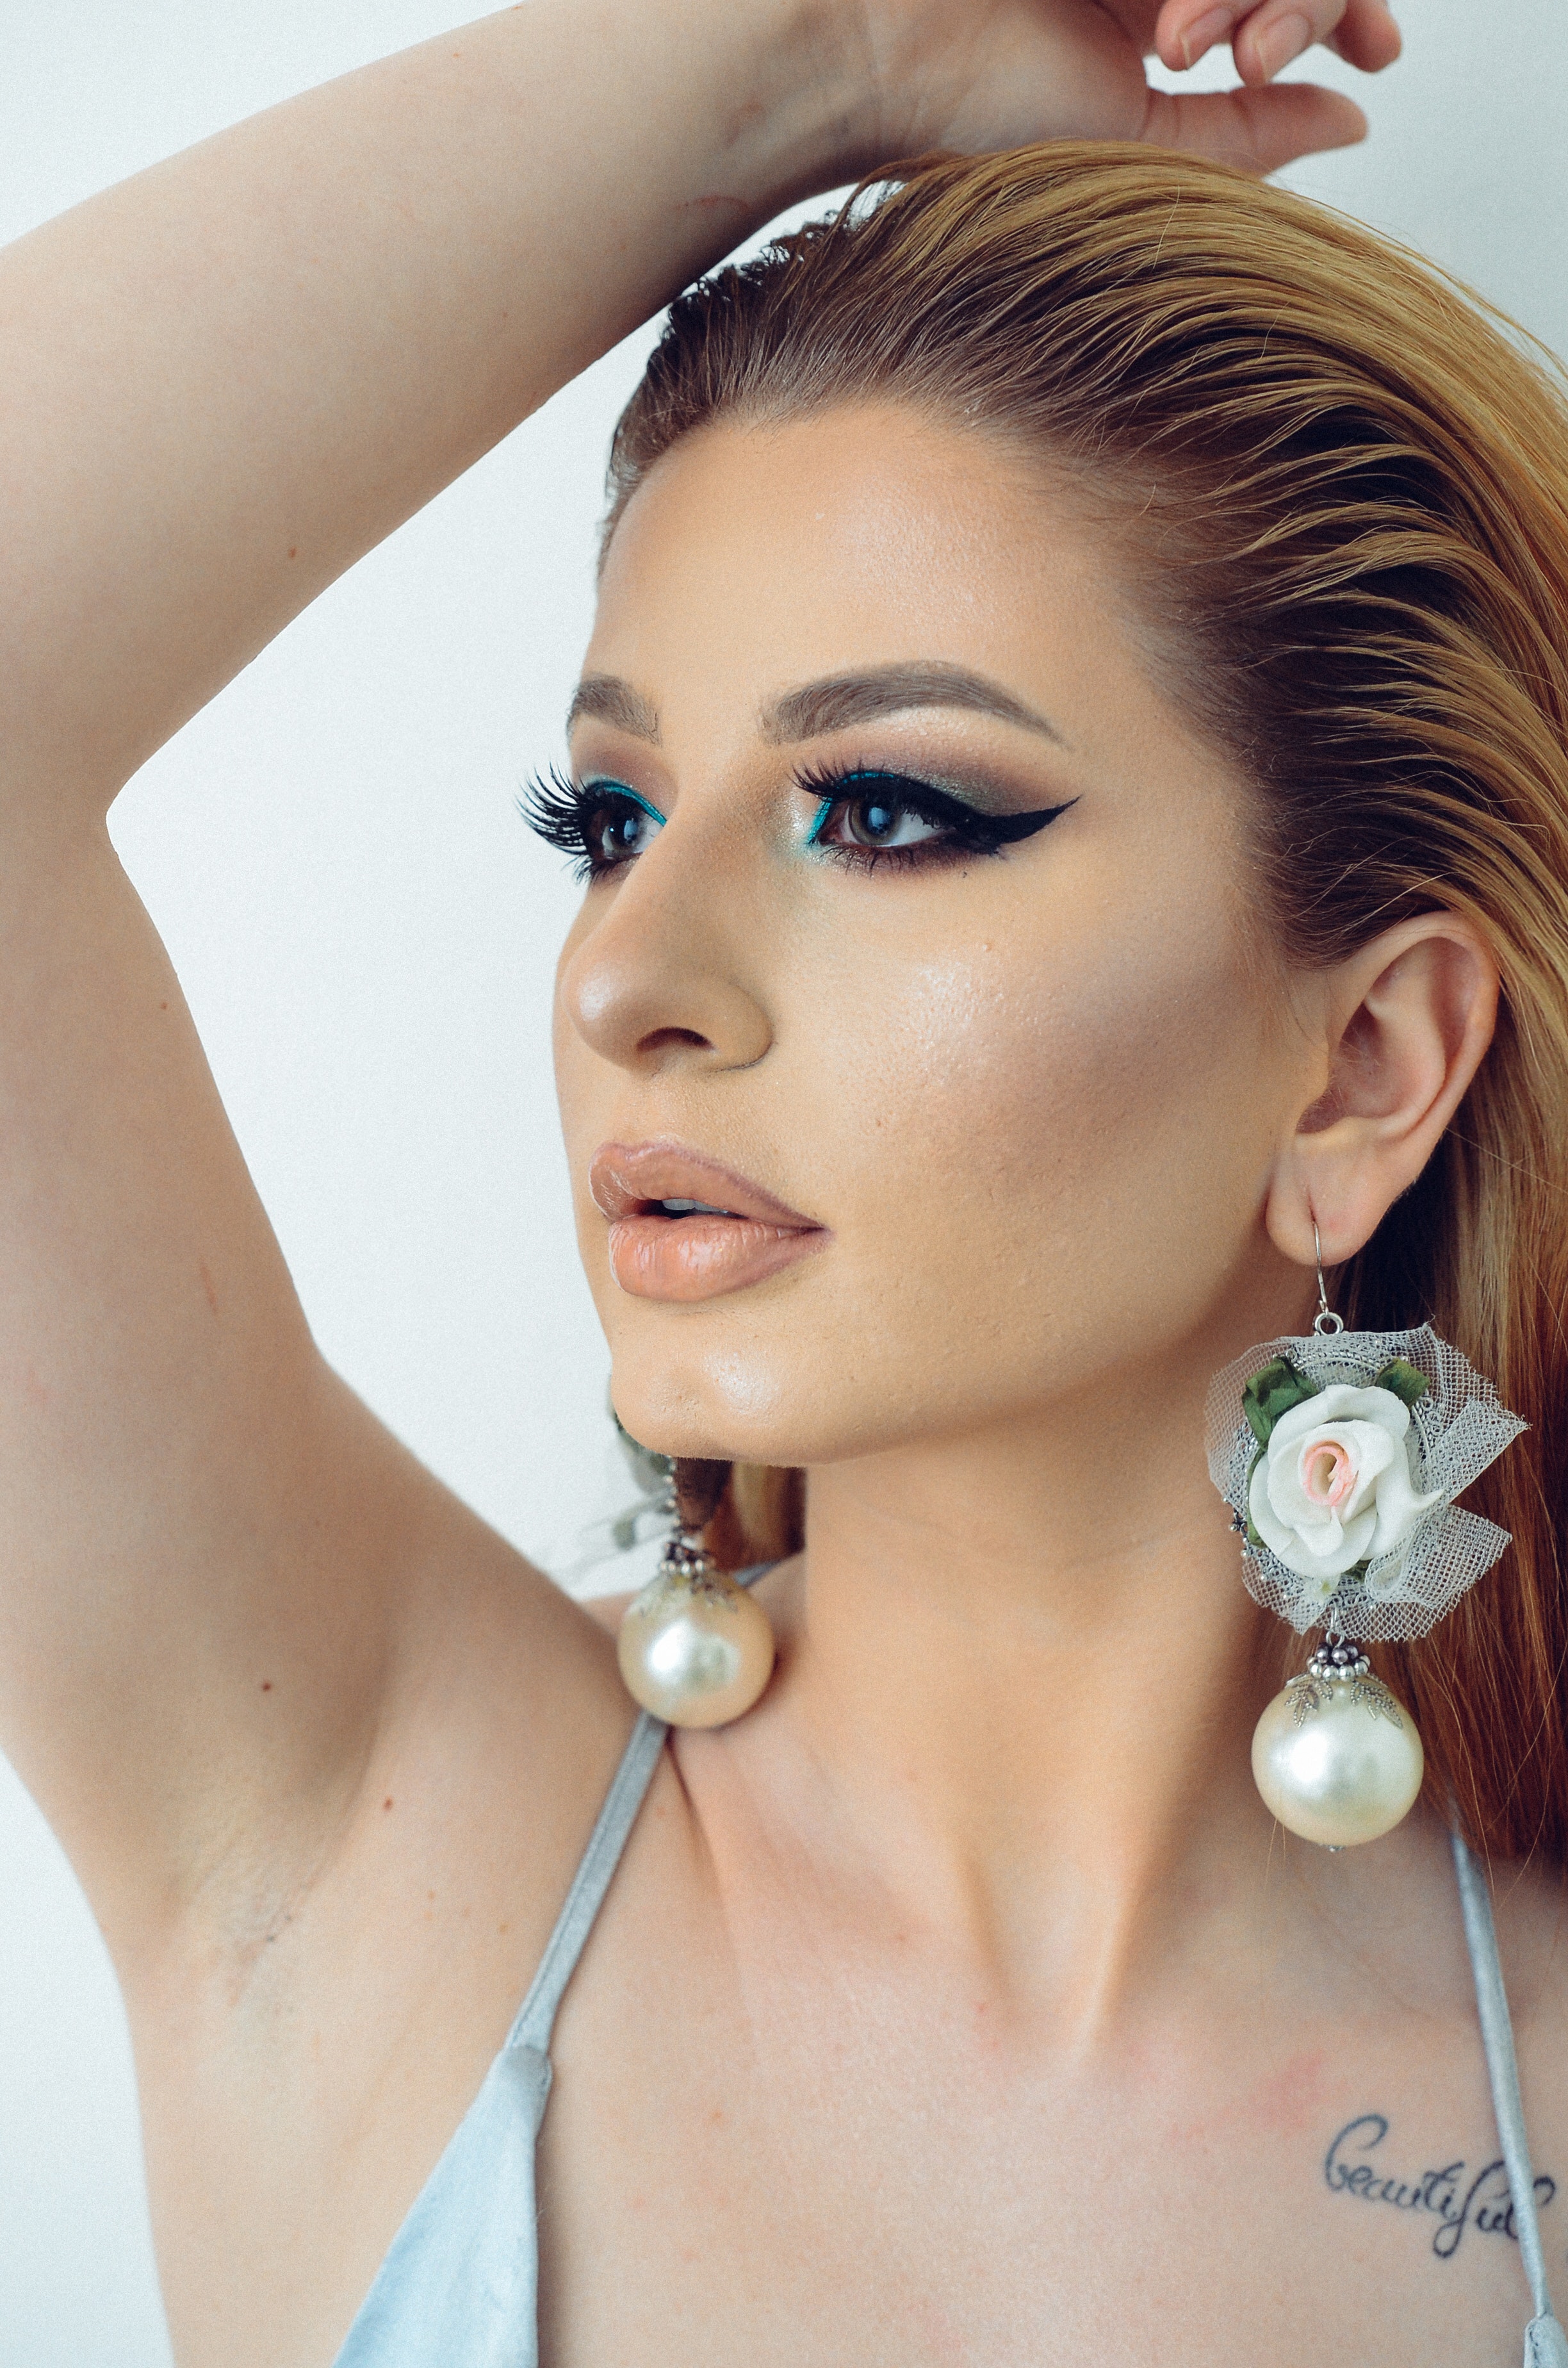
beauty, eyebrow, model, jewellery, chin, fashion model, photo shoot, eyelash, close up, forehead, girl, lip, brown hair, neck, makeup artist